Neda Formation

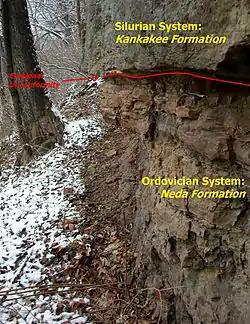
Neda Formation (Ordovician) below Kankakee Formation (Silurian) in Illinois

The Neda Formation is a geologic formation in Illinois. It preserves fossils dating back to the Ordovician period.